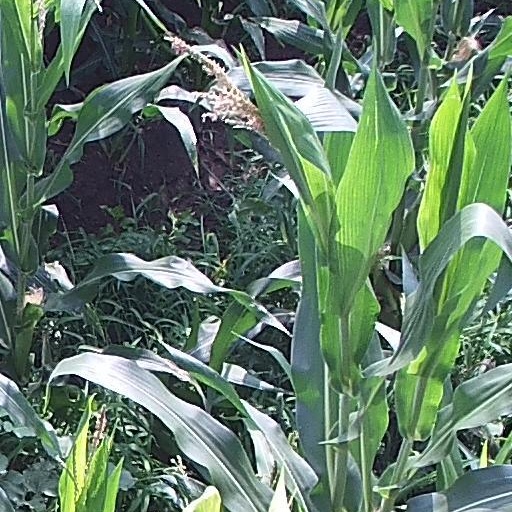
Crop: maize; corn